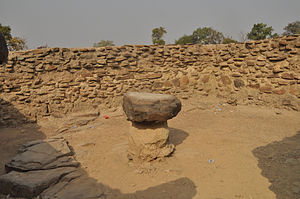
Larabanga
Den mystiske sten i Larabanga
Larabanga er en landsby i West Gonja District, Northern Region i Ghana. Byen er kendt for sin moske, der er bygget i sudanesisk stil, måske i begyndelsen af det 15. århundrede, hvor trans-Sahara-handelen var på sit højeste. Den skulle være Ghanas ældste moske, og her finder man en koran, der er omtrent lige så gammel som moskeen.